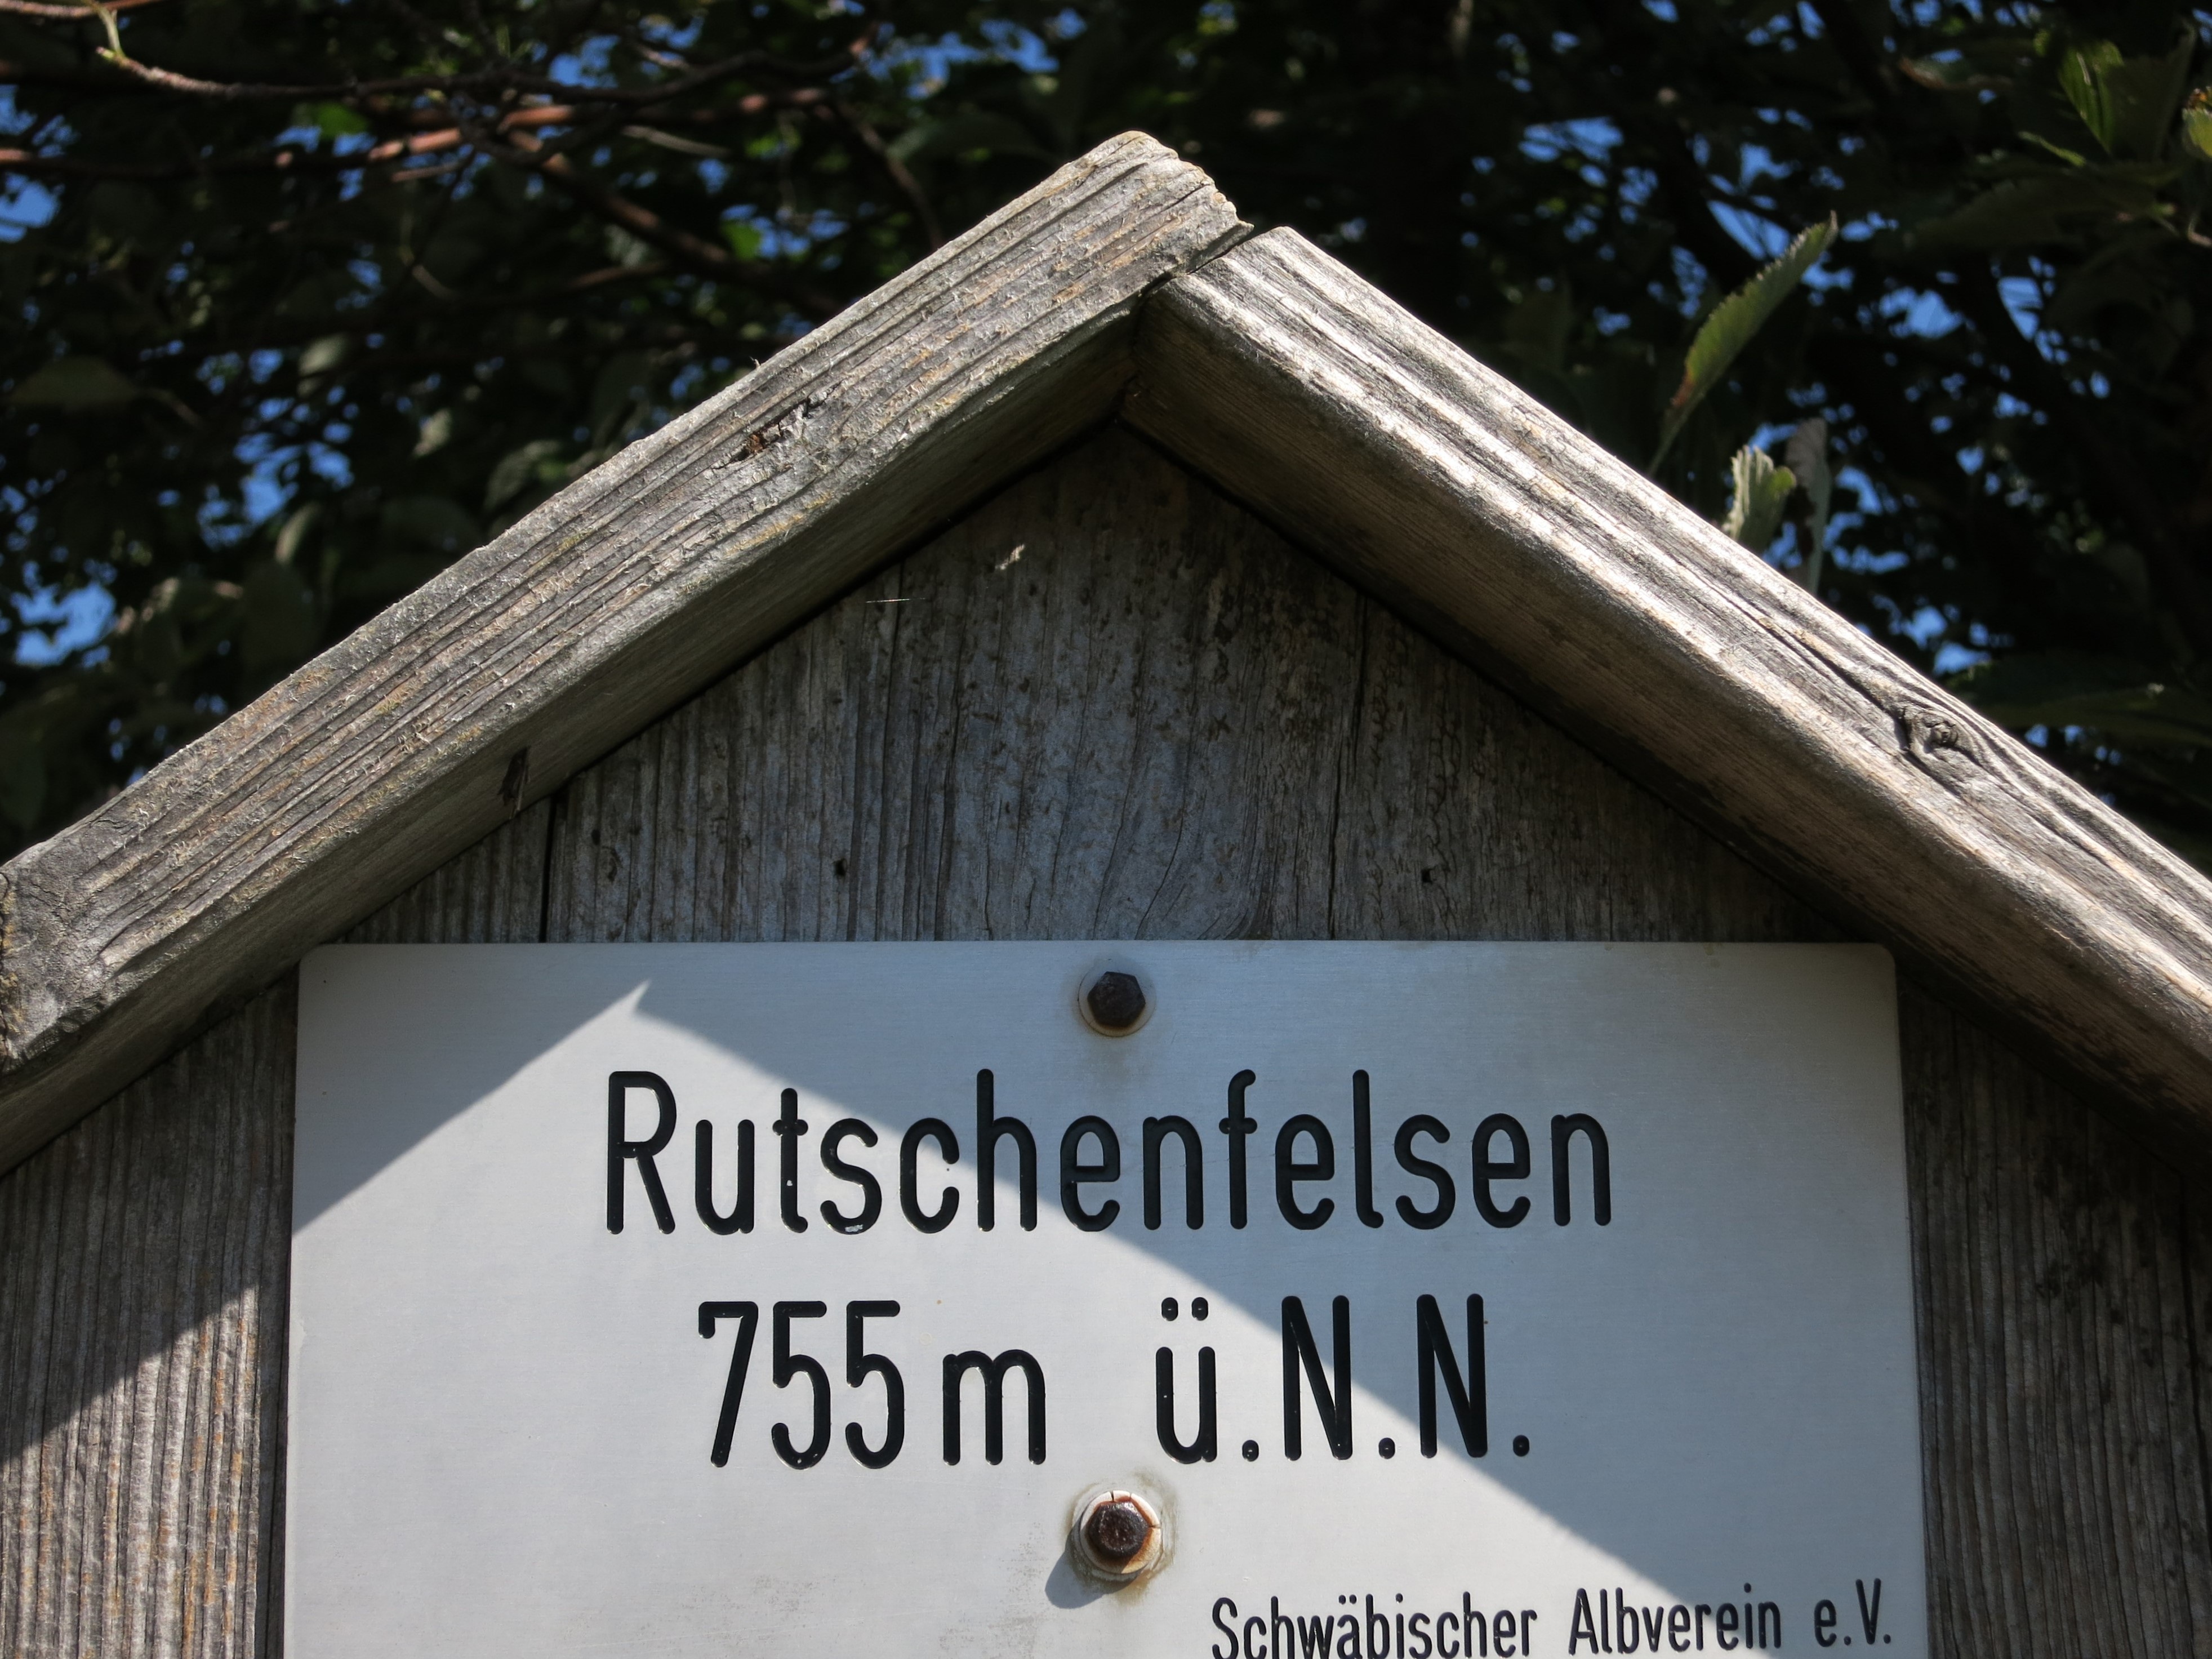
board, wood, old, sign, street sign, signage, lighting, marking, shield